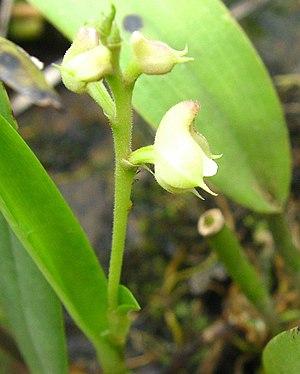
Inflorescence lâche.
Polystachya supfiana Schltr. est une espèce d'Orchidées du genre Polystachya, endémique d'Afrique centrale.